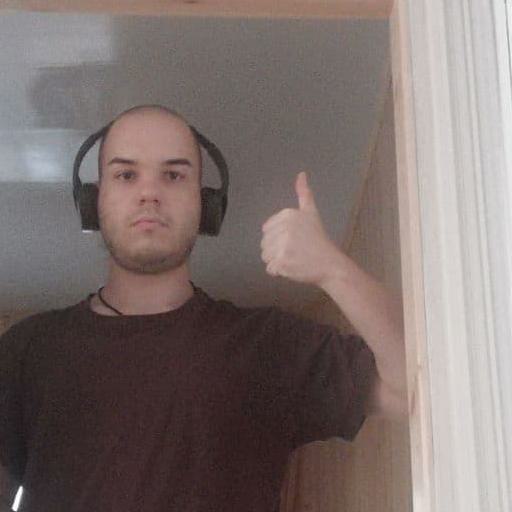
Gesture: like